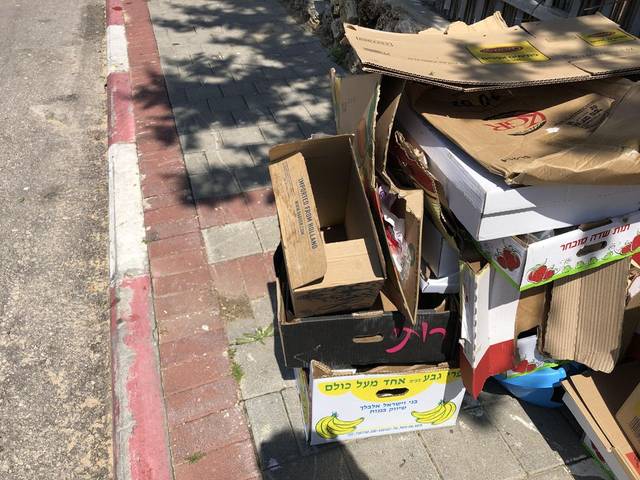
Region: Israel
Coordinates: 32.013, 34.764